Mihály Libercsey

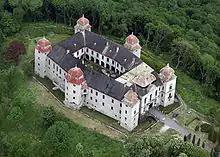
Caste of Gács/Halič (today in Slovakia)

From October 1656, Libercsey functioned as captain (or castellan) of Gács Castle until his death. He was commissioned by Forgách to renovate Somoskő Castle in that year (today the castle is situated in Slovakia, while the settlement remained in Hungary after the Treaty of Trianon, and now it is part of Salgótarján). During the first period of his captaincy, he had several jurisdictional conflicts with steward János Szelcsényi (died 1660). Libercsey also served as vice-"ispán" of Nógrád County from 1659 to 1666. He held the office alone in 1659 and alongside Péter Pápay from 1660 to 1664, alongside Pál Némethy from 1664 to 1665, and finally, alongside János Madách until 1666. Libercsey submitted his resignation citing illness in 1666, but Ádám Forgách, who was also "ispán" or Lord Lieutenant of Nógrád County, persuaded him to remain in office. However, even, Libercsey did not appear in contemporary records as vice-"ispán" after that.